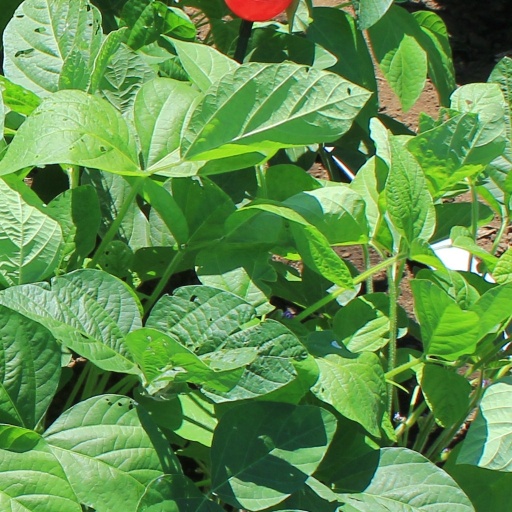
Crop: soybean